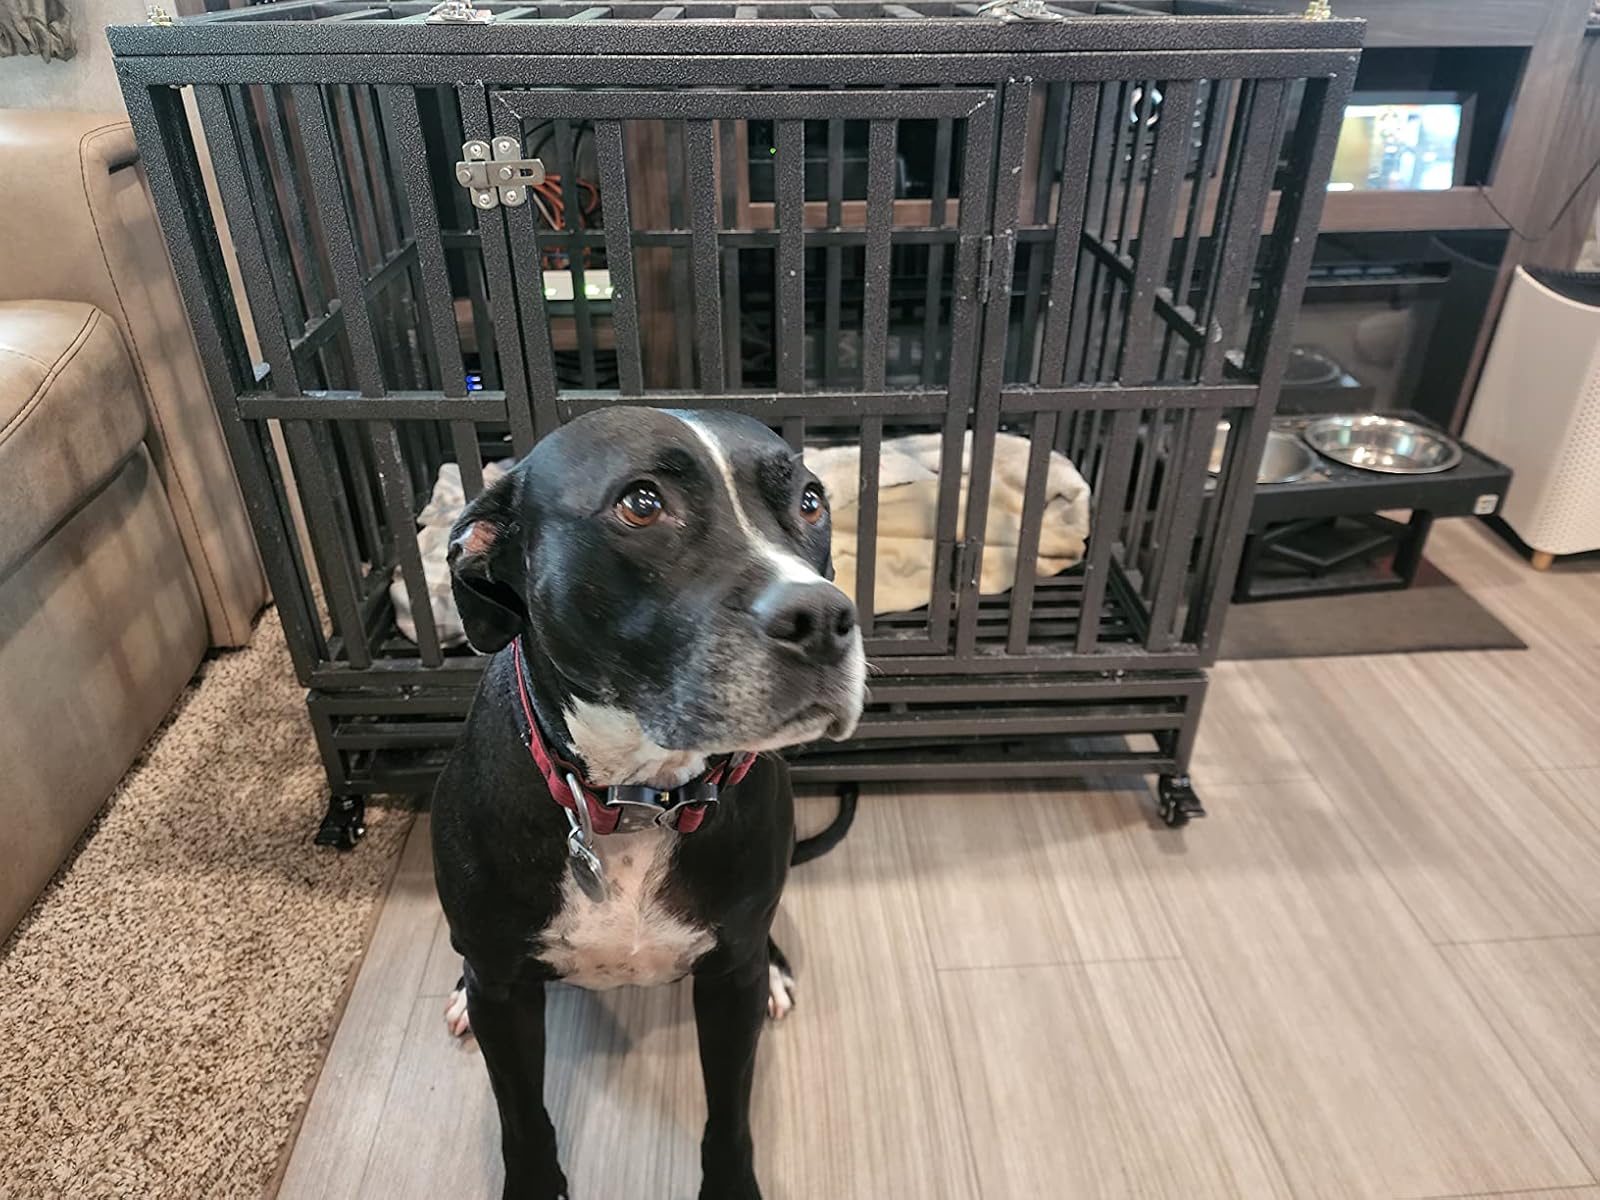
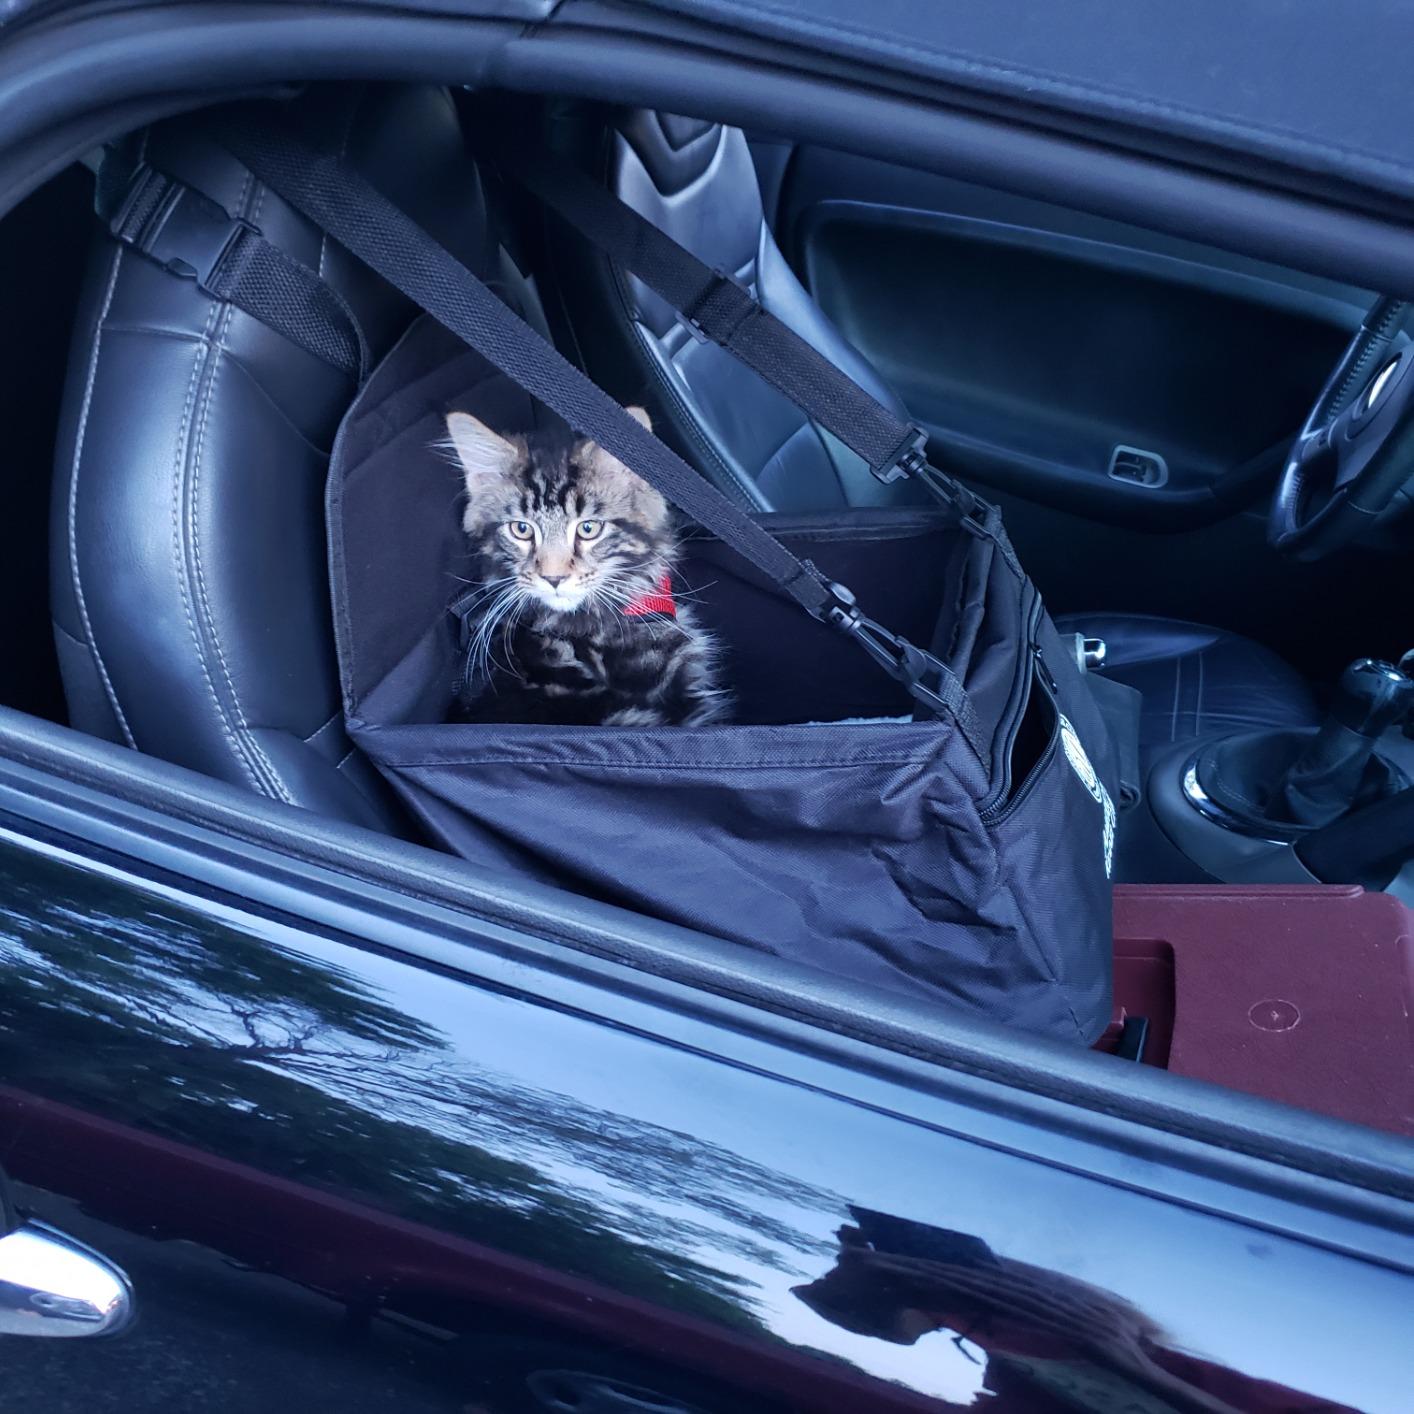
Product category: items_kennel
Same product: no